Answer in natural language. How many CoffeeMachines are visible in the scene? Choose between the following options: 0, 1, 2, 4 or 3
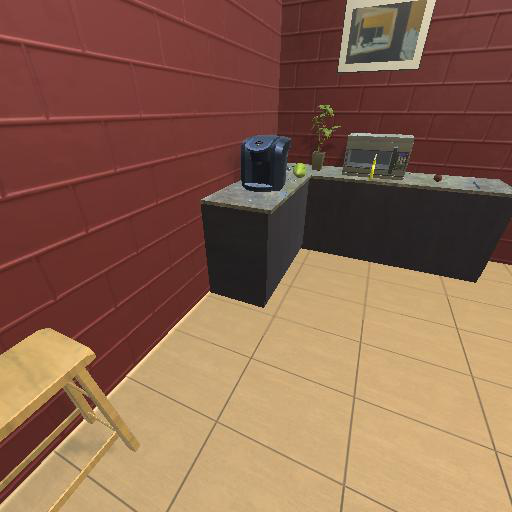
<answer>1</answer>